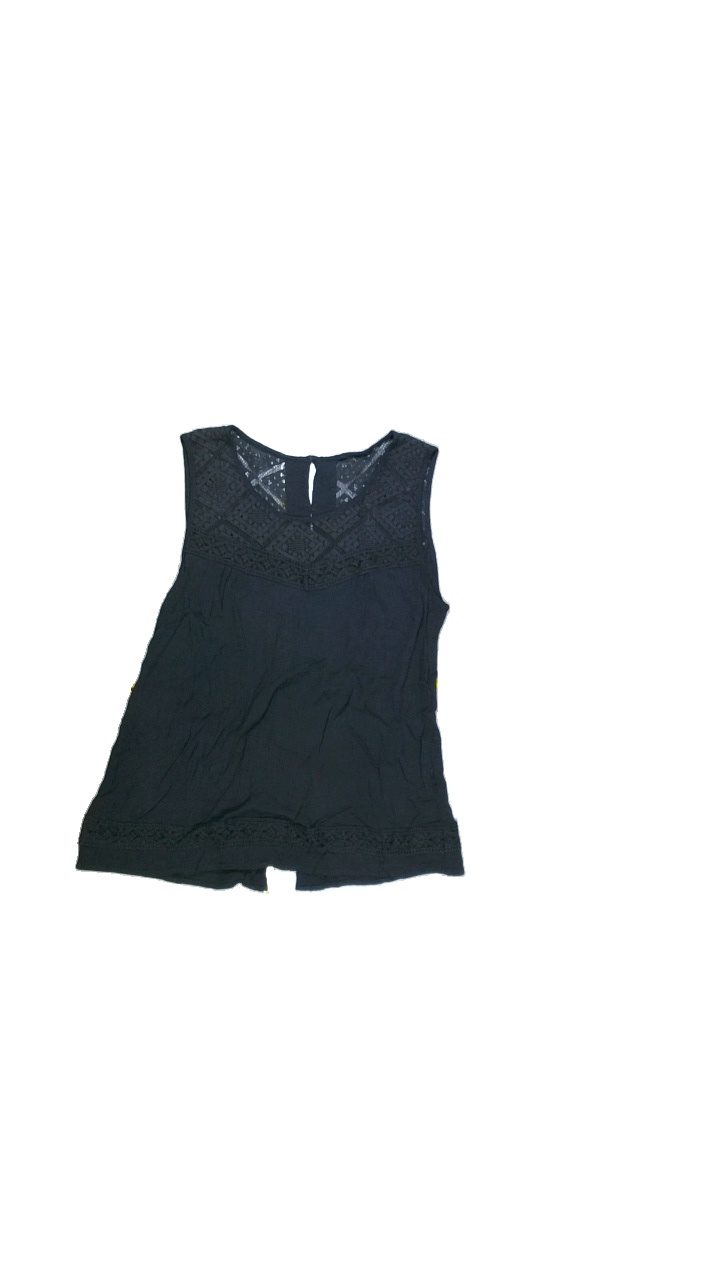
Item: Tank Top (Ladies)
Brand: Not Applicable
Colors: Grey
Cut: Regular, C-collar
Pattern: Lace
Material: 100%viscose
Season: Summer
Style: No trend
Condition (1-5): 1
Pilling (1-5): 3
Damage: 1
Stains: No
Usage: Export
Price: <50